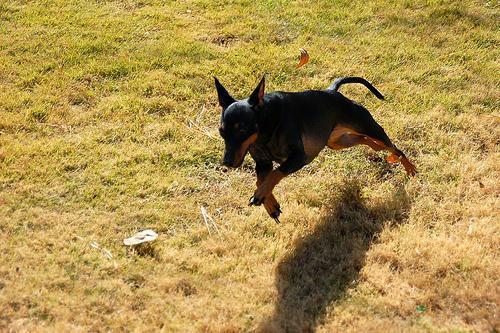
toy_terrier